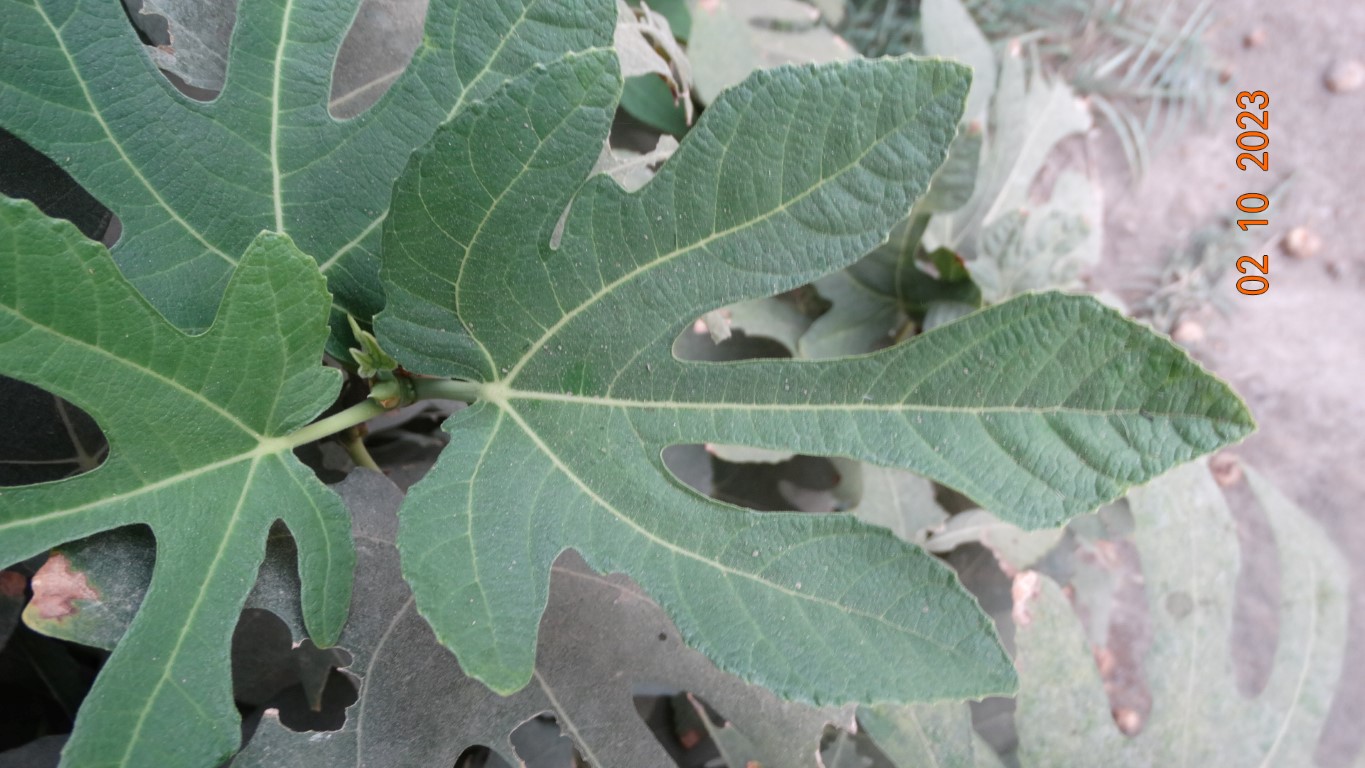
Label: healthy